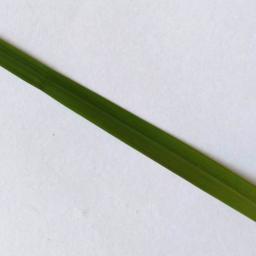
Label: Rice___Healthy